Hoshang Shah

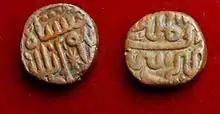
Copper coin of Hoshang Shah

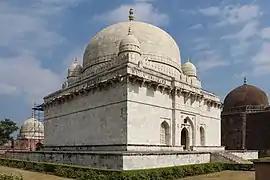
Hoshang Shah's Tomb in Mandu

Hisam al-Din Hoshang Shah (1406–1435) was the first formally appointed Sultan of the Malwa Sultanate of Central India. Also called Hoshang Shah Ghori, he was known as Arslan Khan before he took on the title Hoshang Shah after being crowned the ruler of the Malwa Sultanate. Arslan Khan's father Dilawar Khan had belonged to the court of Firuz Shah Tughlaq, the Sultan of Delhi. Dilawar Khan Ghori was appointed governor of Malwa probably by Firuz of the house of Tughlaq, but made himself independent of the Delhi Sultanate for all practical purposes in 1401. Thus he had come to Mandu in 1401 practically as the first King of Malwa, although he did not declare himself a king.